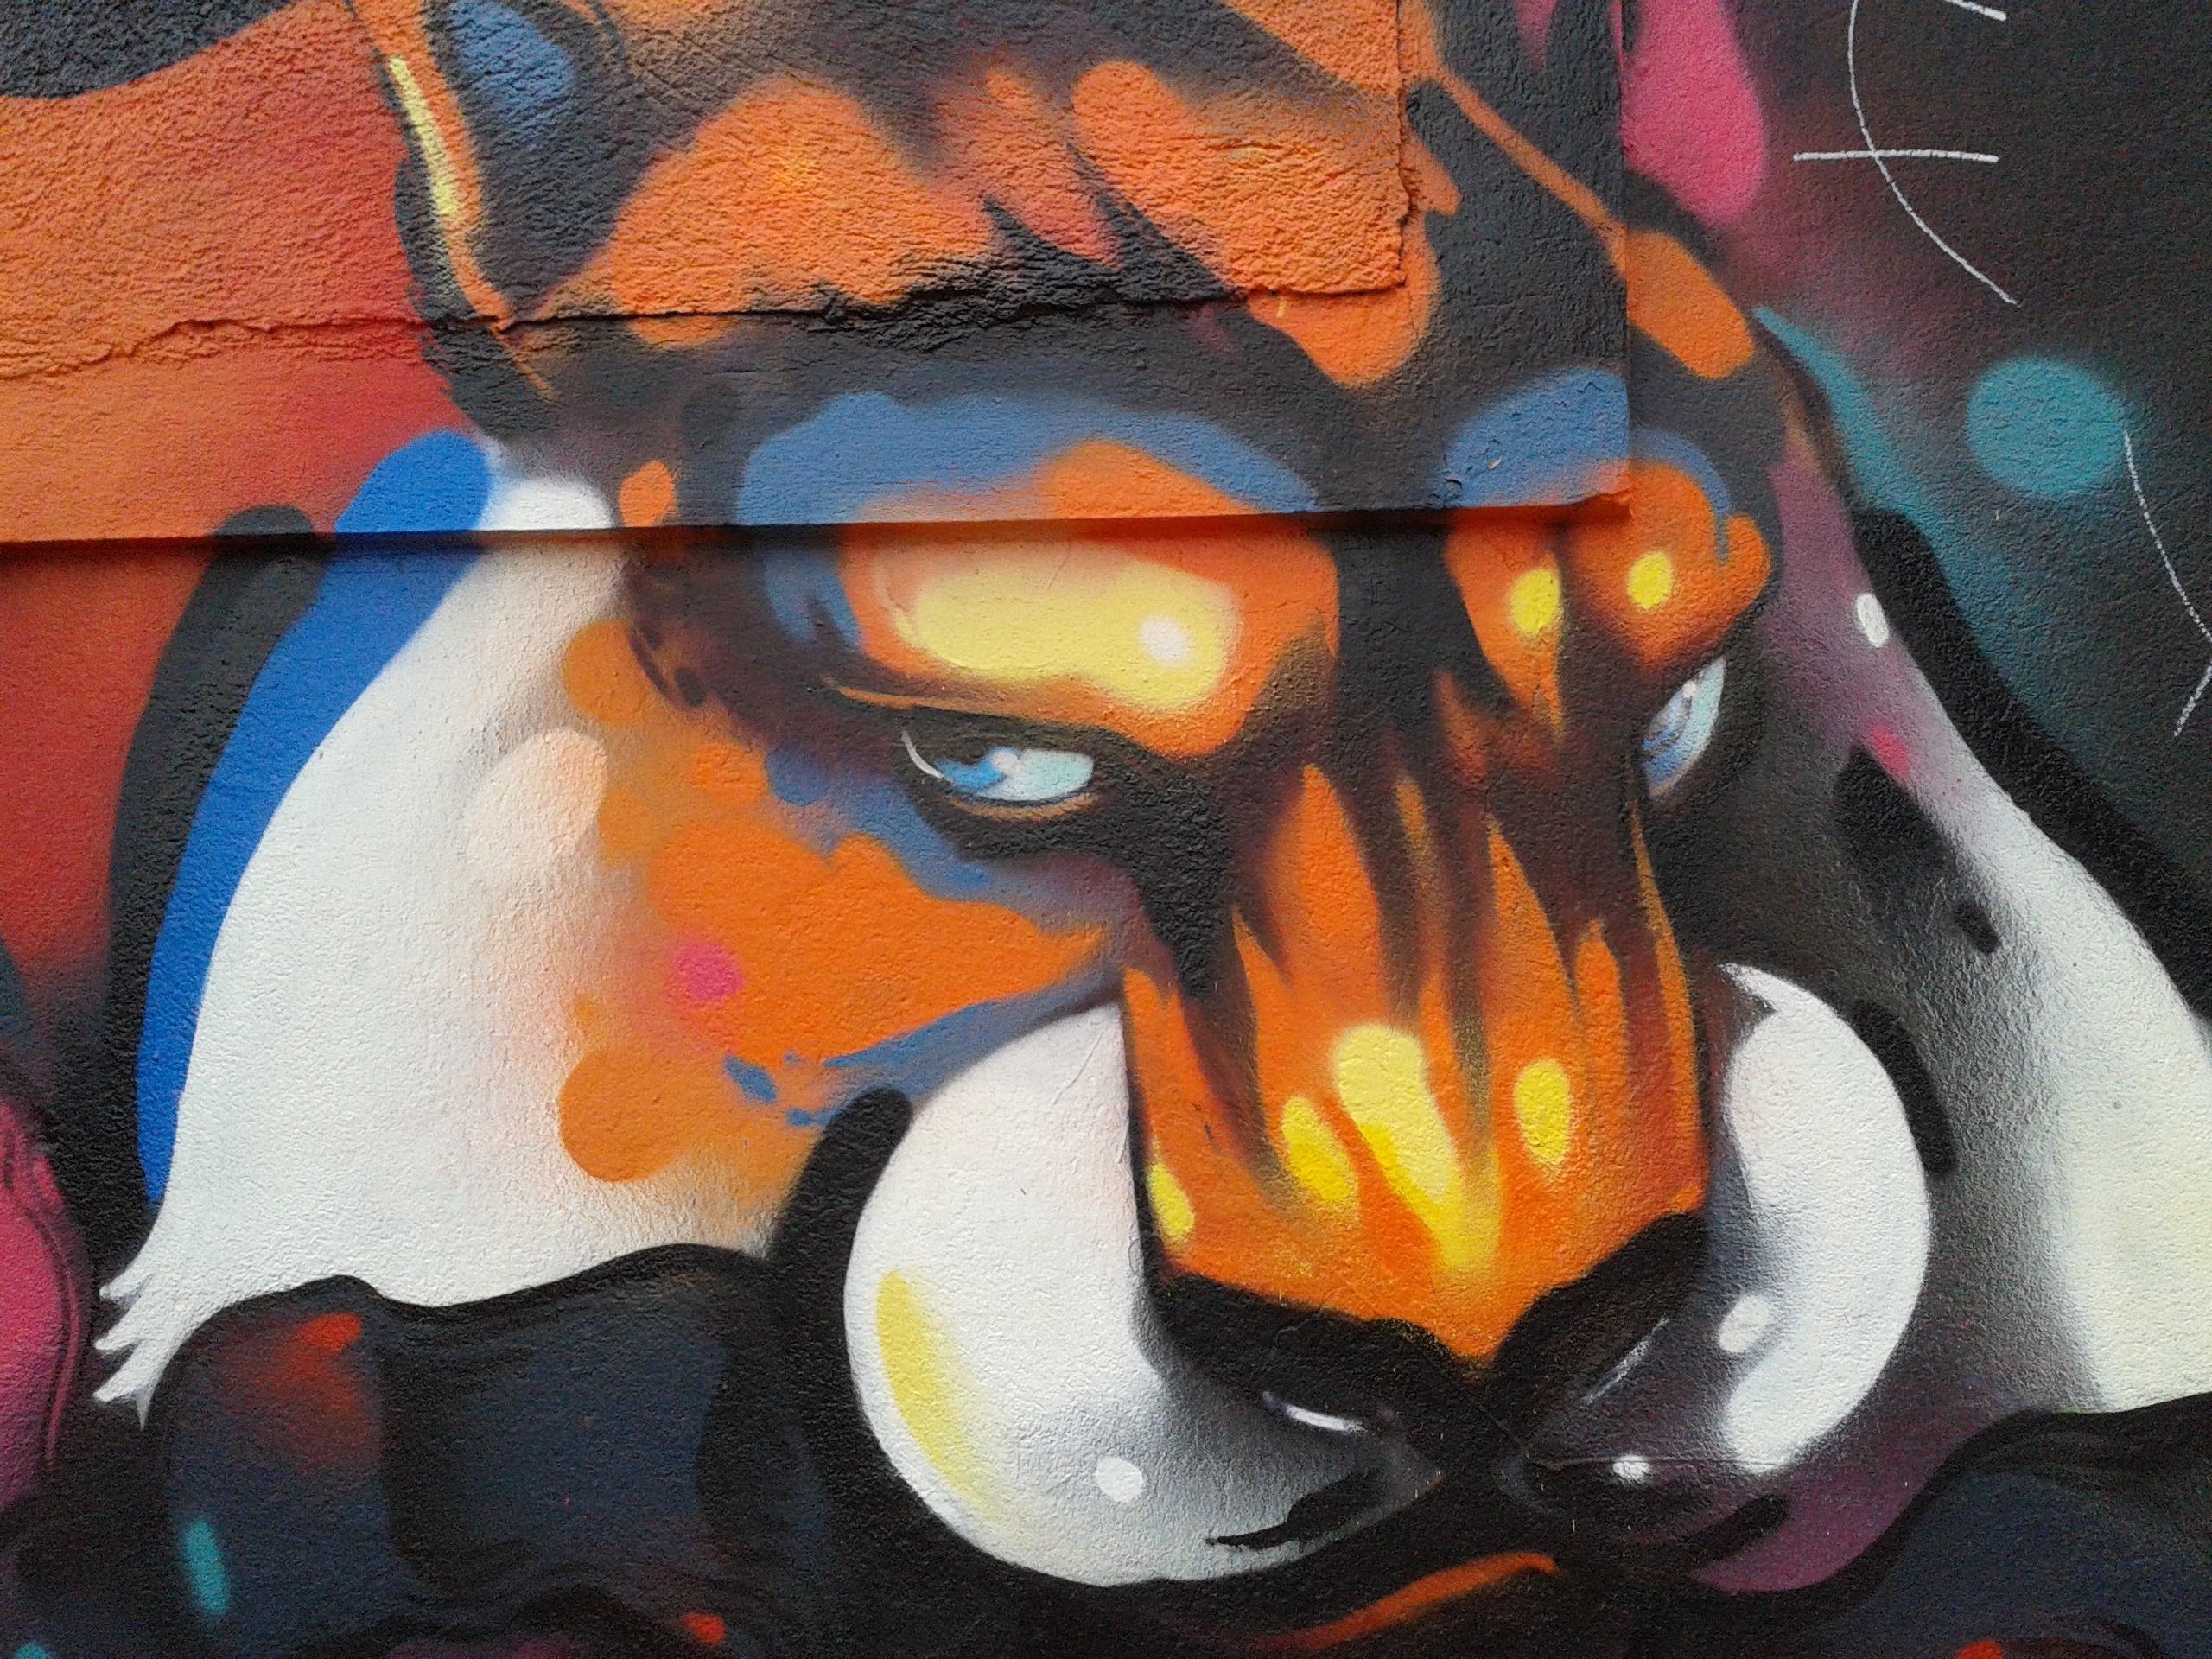
animal, wall, color, fox, graffiti, painting, art, illustration, mural, galicia, lugo, graphite, modern art, acrylic paint